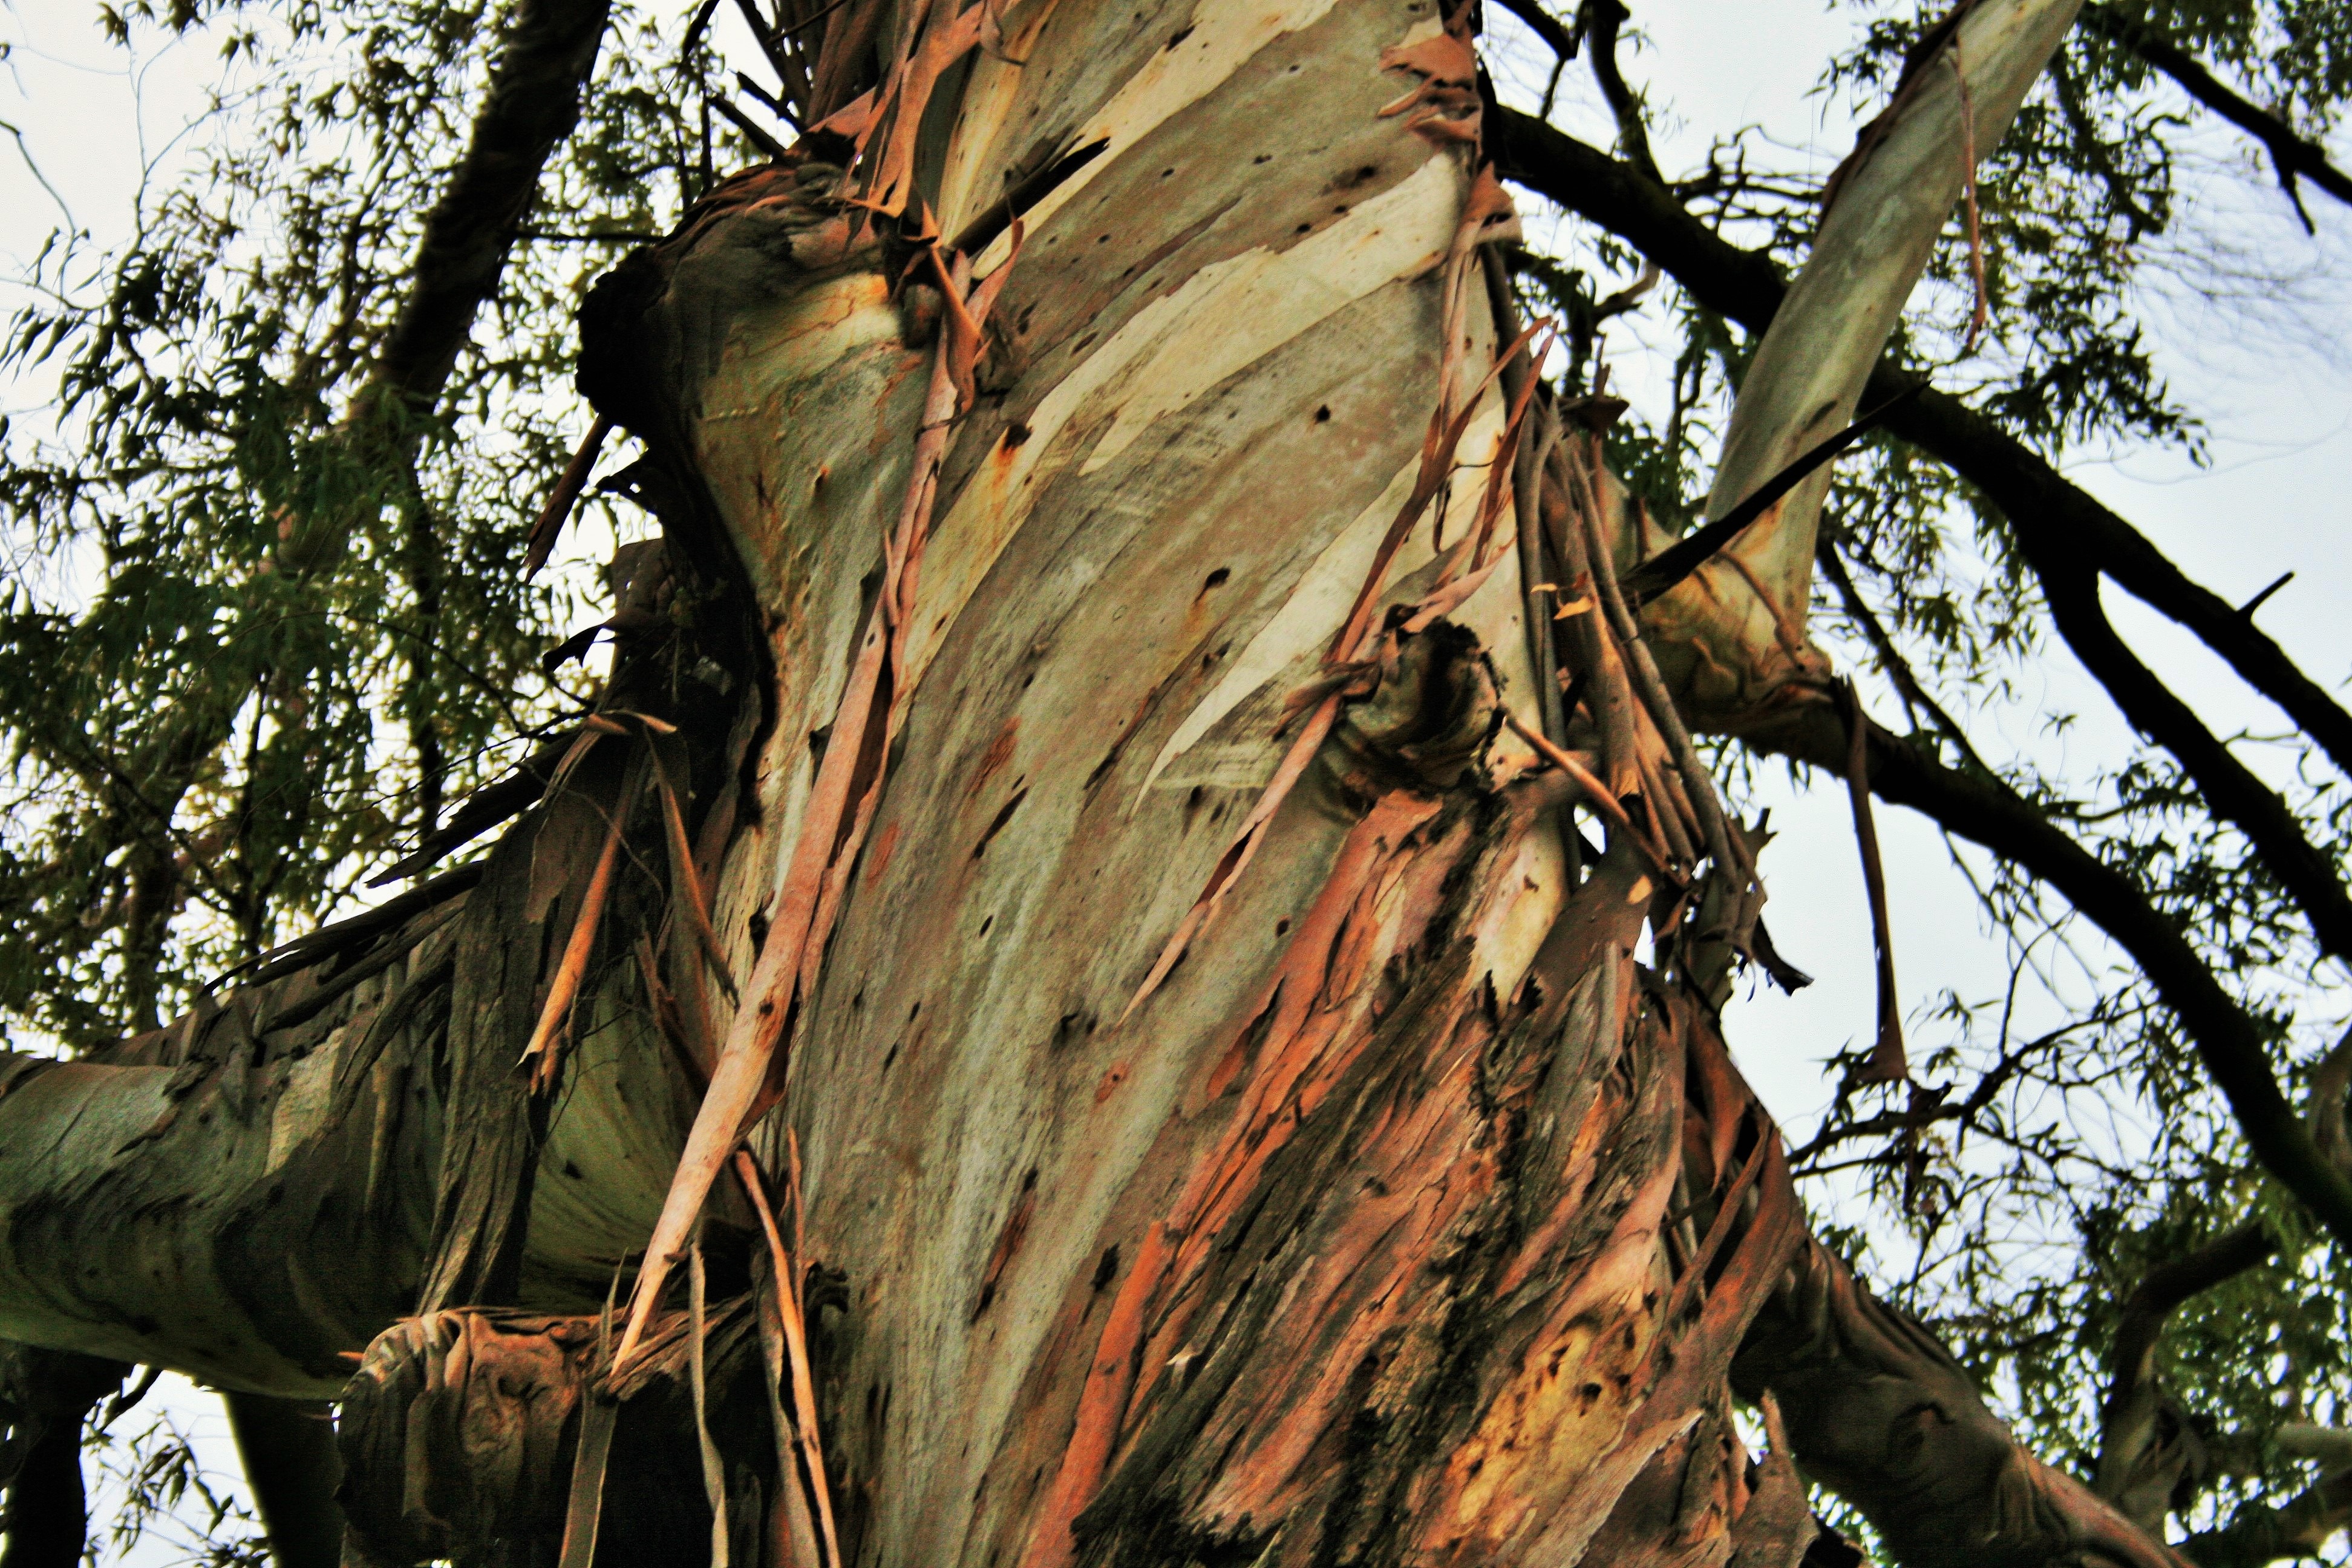
tree, nature, forest, branch, plant, wood, leaf, flower, trunk, bark, spring, jungle, autumn, botany, flora, eucalyptus, rainforest, woodland, habitat, strips, frayed, flowering plant, natural environment, woody plant, land plant, eucalyptus tree